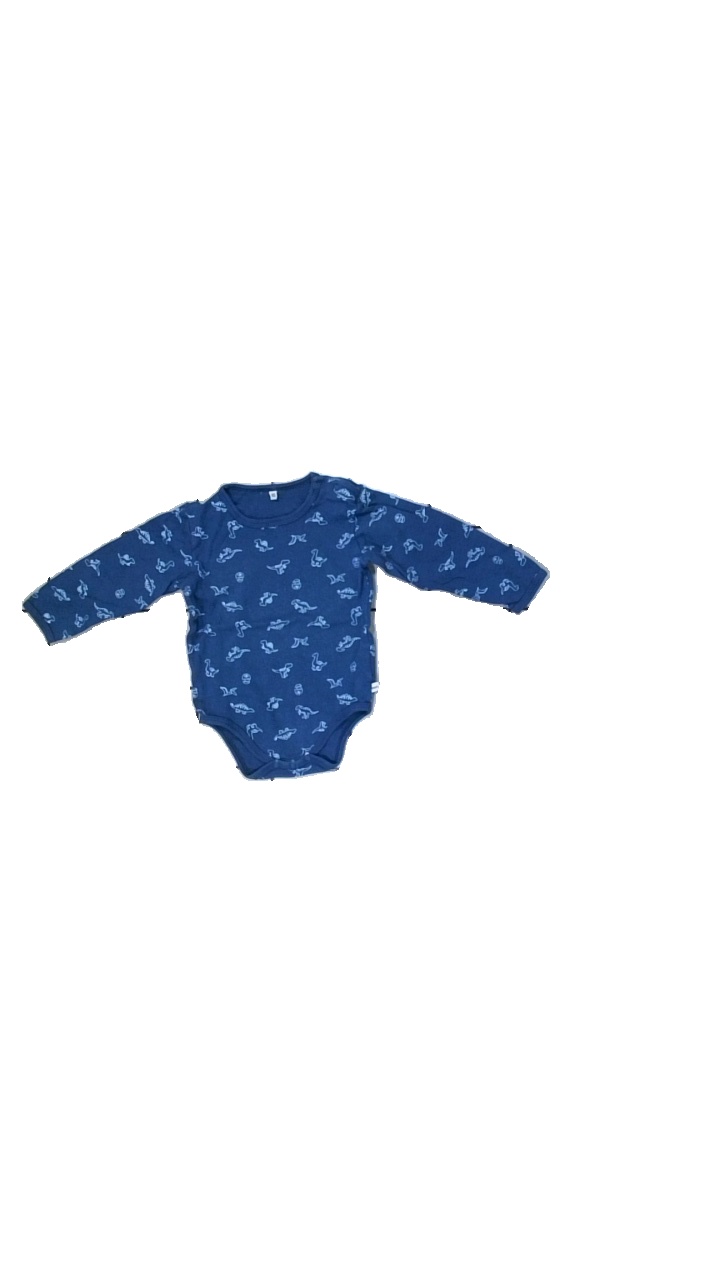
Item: Top (Ladies)
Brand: Missing
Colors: Blue
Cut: Regular
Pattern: Other
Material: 100% Viscose
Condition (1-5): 4
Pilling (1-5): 4
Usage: Reuse
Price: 50-100